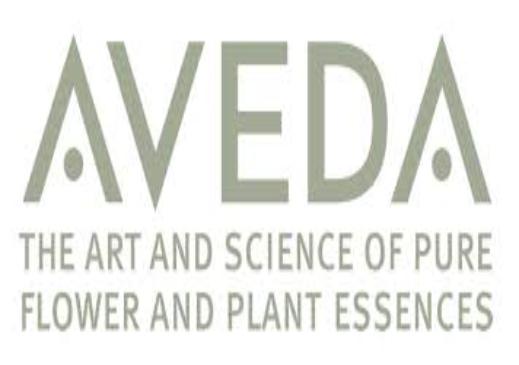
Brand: Aveda
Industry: Necessities